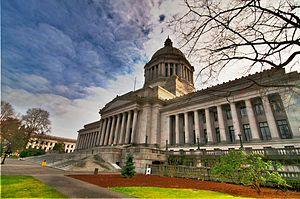
La législature de l'État de Washington est la branche législative du gouvernement de l'État américain de Washington. Institution bicamérale, la législature est composée d'une chambre basse, la Chambre des représentants, et d'une chambre haute, le Sénat.